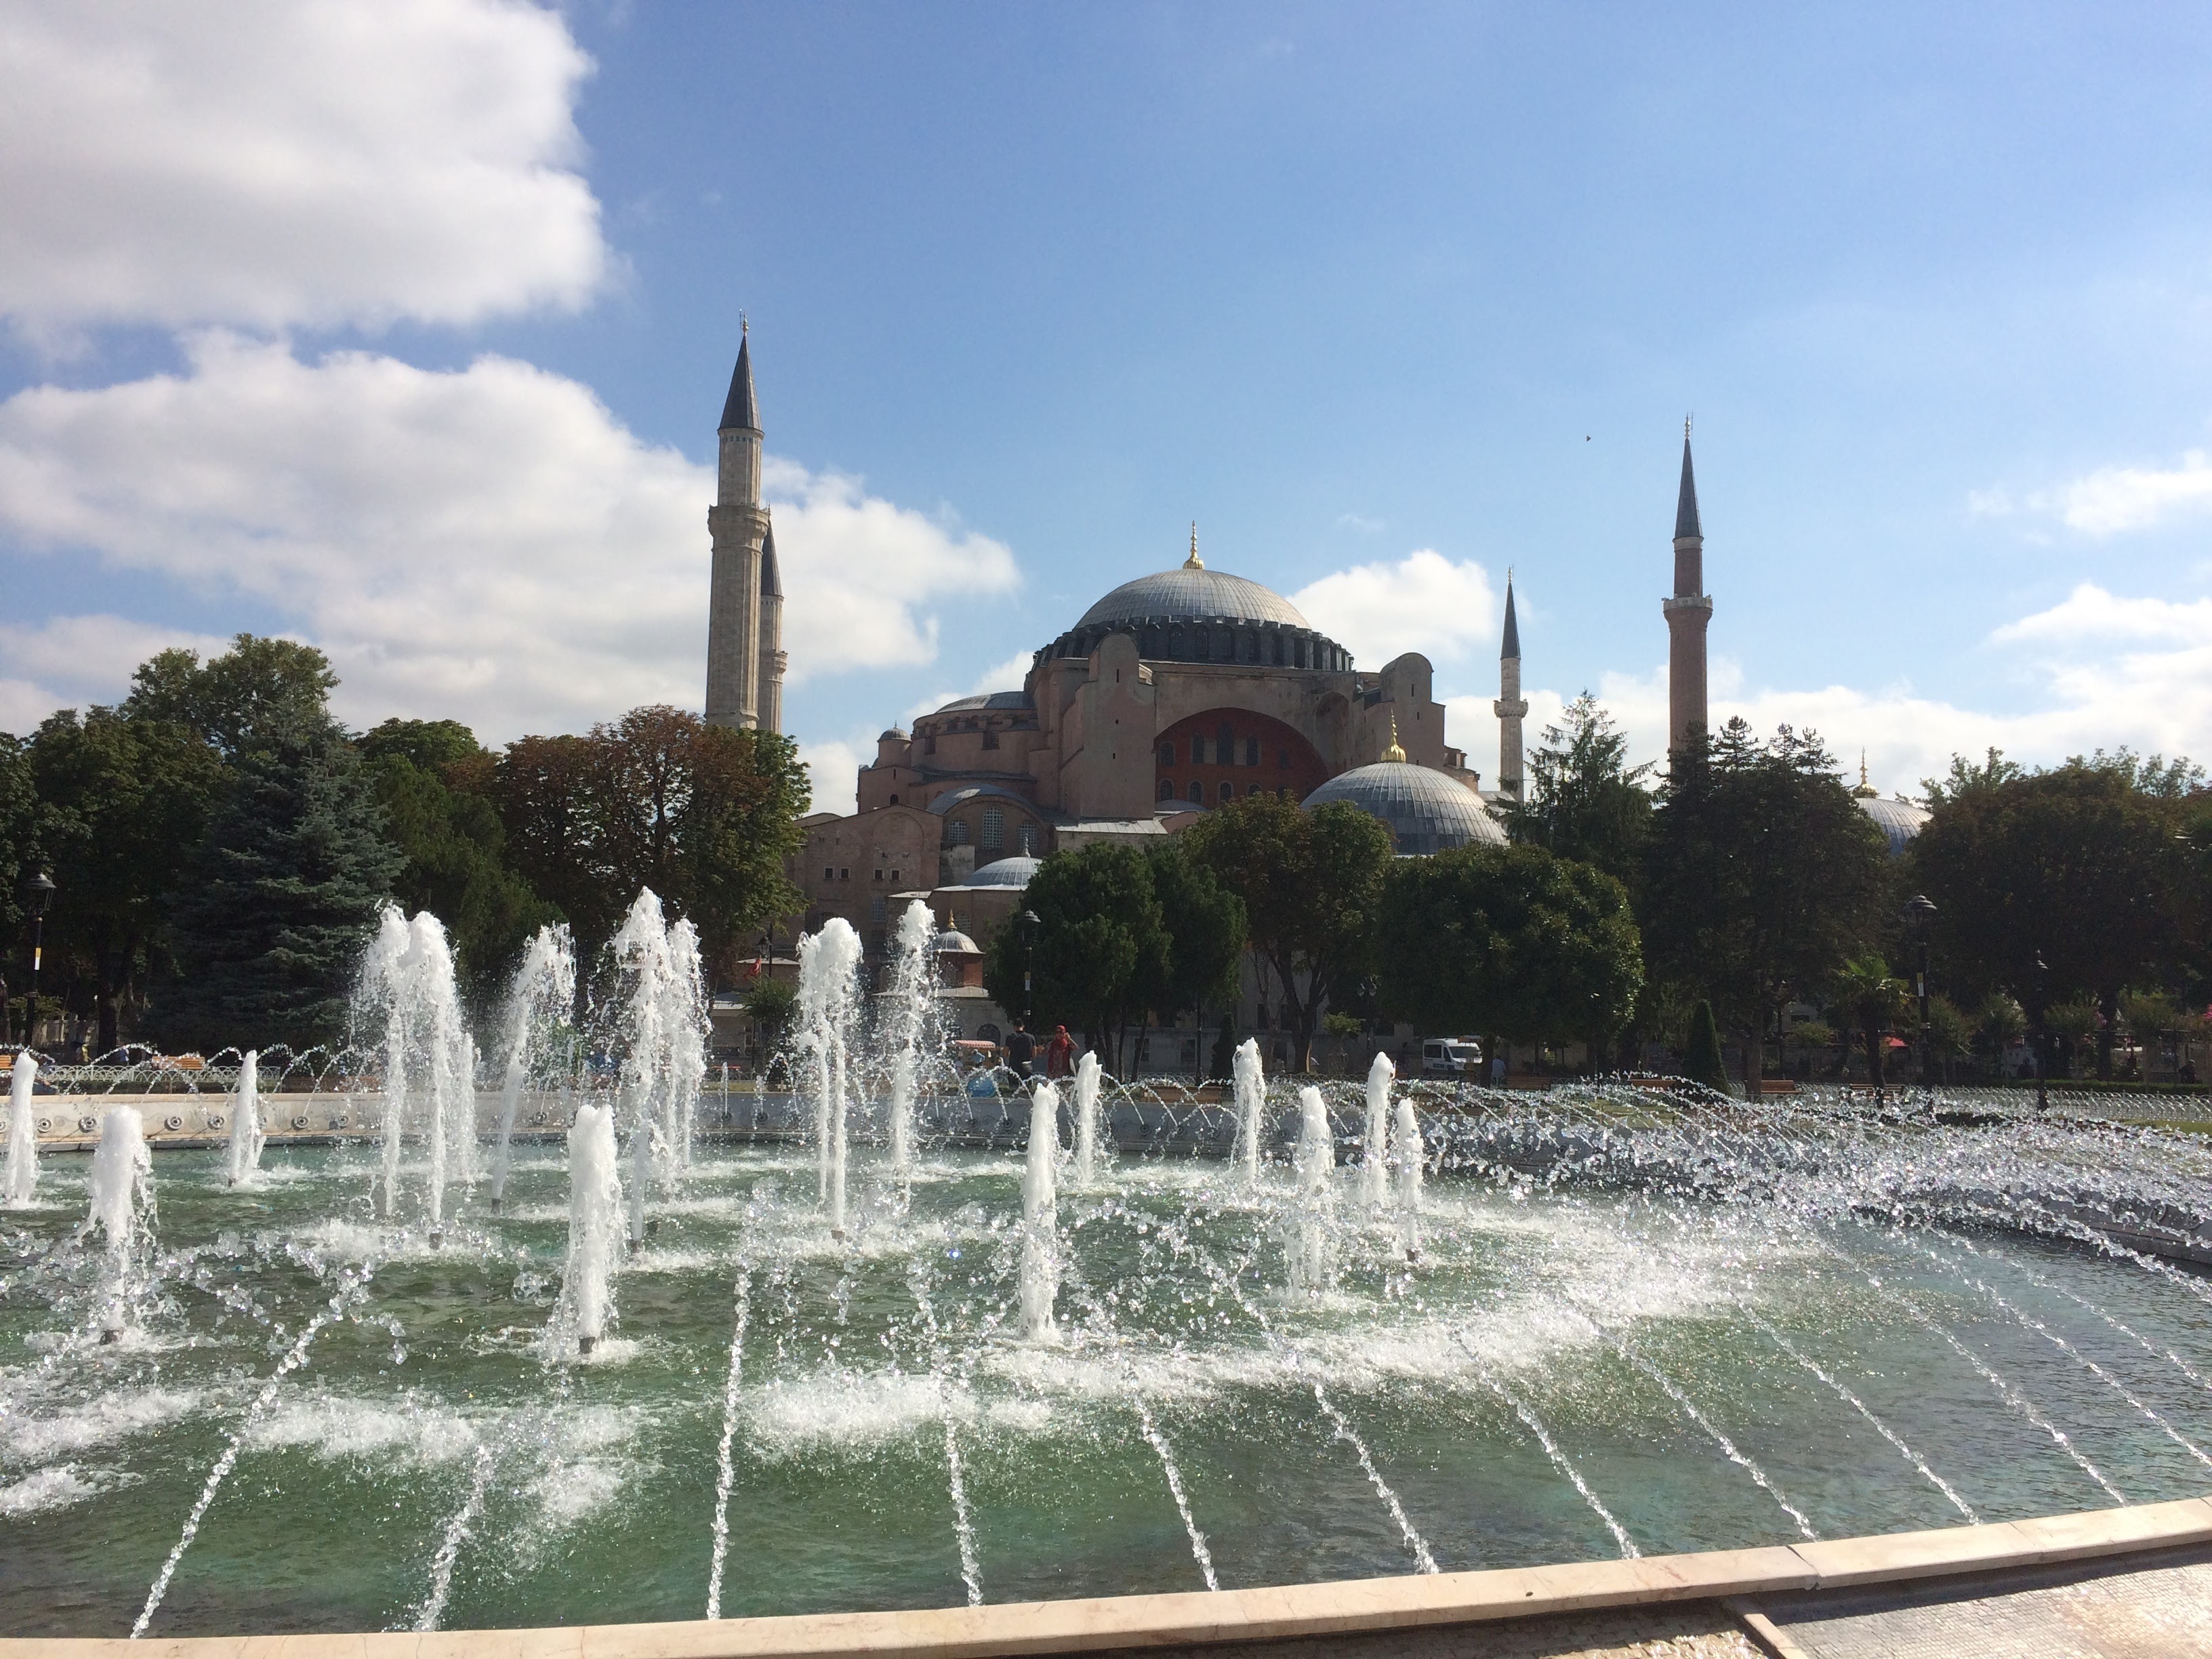
plaza, landmark, place of worship, memorial, clouds, fountain, day, town square, water feature, reflecting pool, hagia sophia mosque, sultan ahmet new menu